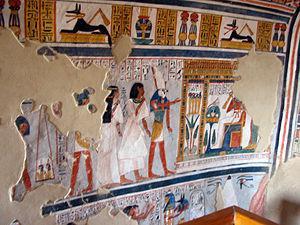
Le tombeau thébain TT 255 est situé à Dra 'Abu el-Naga'. Il fait partie de la nécropole thébaine, située sur la rive ouest du Nil en face de Louxor. Le sépulcre est le lieu de sépulture de l'ancien égyptien Roy, qui a vécu à la fin de la XVIIIᵉ dynastie, sous le règne d'Horemheb.
La nécropole de Dra Abou el-Naga est située sur la rive occidentale du Nil à Thèbes, juste avant l'entrée du site de Deir el-Bahari, et au nord de la nécropole d'el-Assasif.